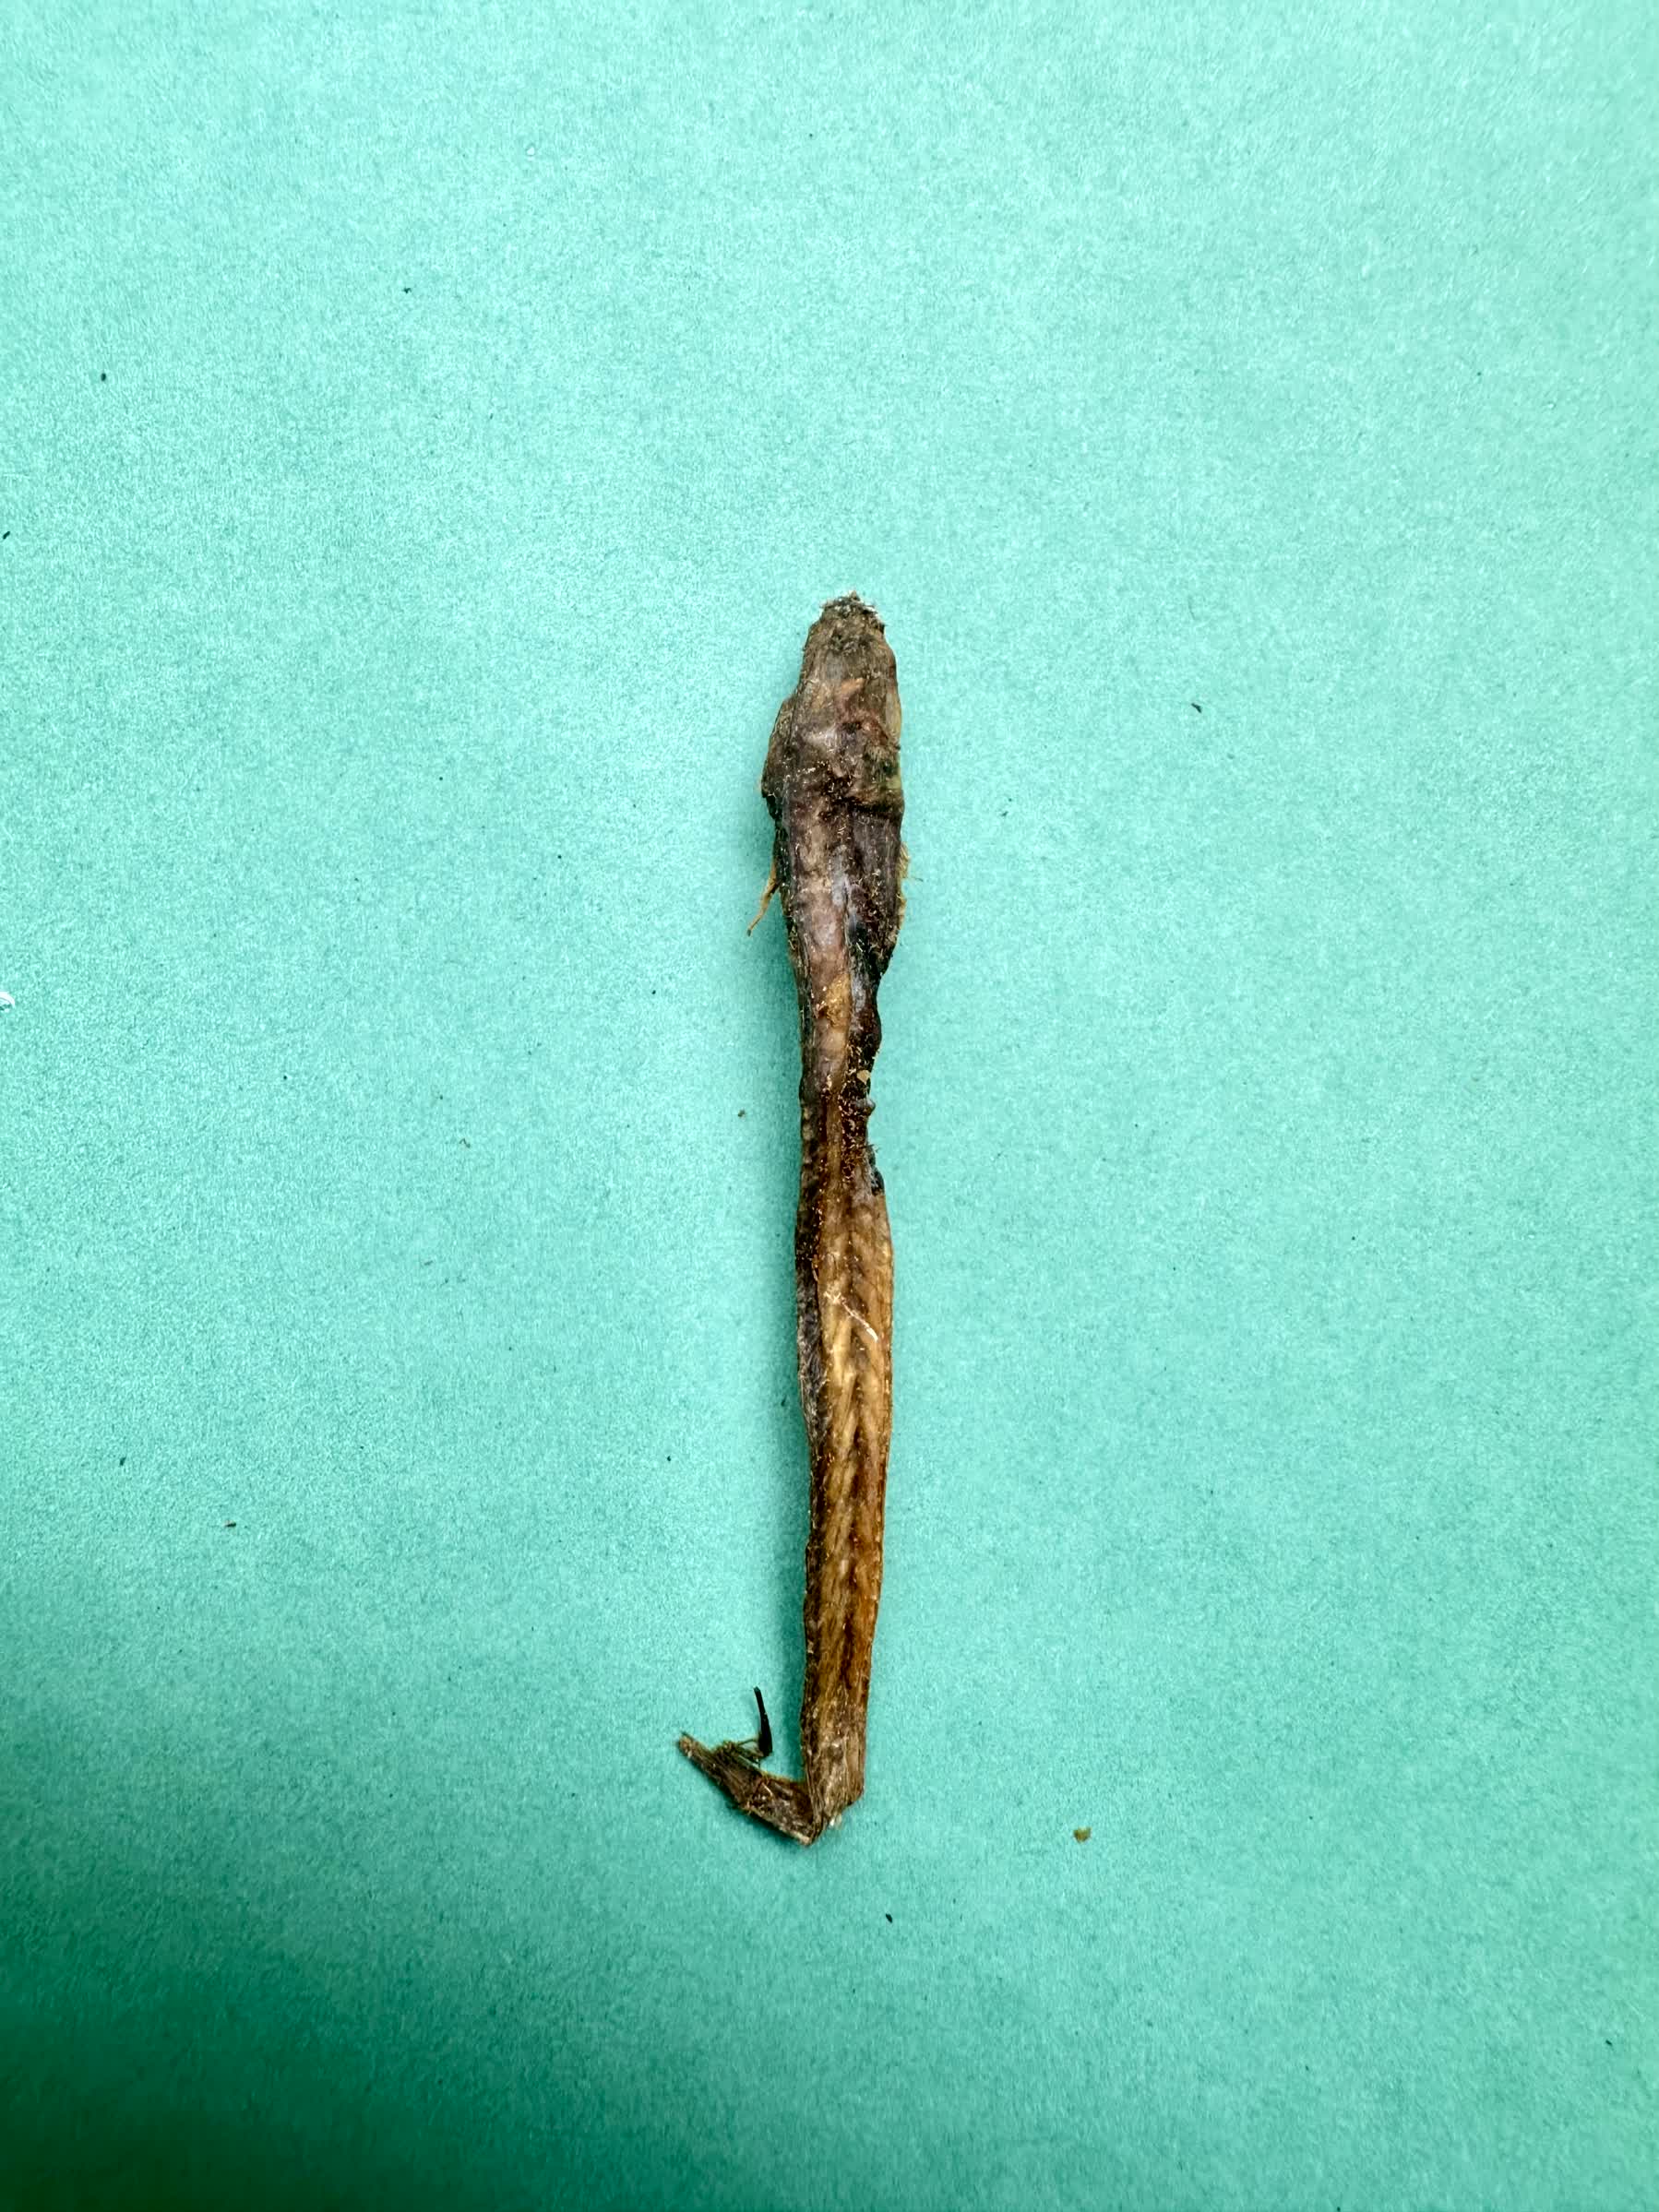
Species: Chewa